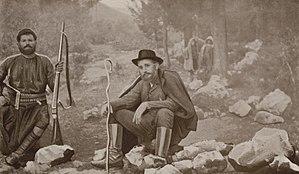
M Venizelos - Van Den Brule Alfred - 1907